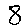
Label: 8